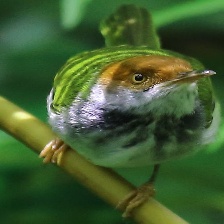
Species: TAILORBIRD
Scientific name: ORTHOTOMUS ATROGULARIS